Laura Benanti

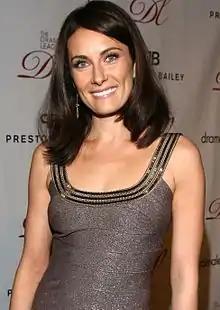
Benanti in 2012 Drama League Benefit Gala

Laura Ilene Benanti (née Vidnovic; born July 15, 1979) is an American actress and singer.